Elephant (2003 film)

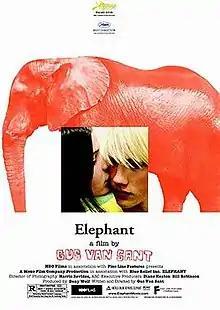
Theatrical release poster

Elephant is a 2003 American psychological drama film written, directed and edited by Gus Van Sant. Heavily inspired by the 1999 Columbine High School massacre, the film chronicles the events surrounding a school shooting in Portland, Oregon. The narrative begins a short time before the shooting occurs, following the lives of several characters both in and out of school, who are unaware of what is about to unfold. The film stars mostly unknown or newcomer actors, including John Robinson, Alex Frost, and Eric Deulen.